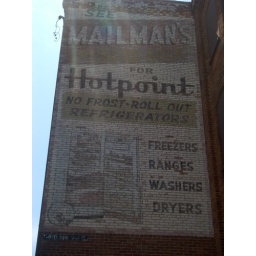
Old Mailmans wall sign in York Pa. This was a beauty in its day. Its still standing